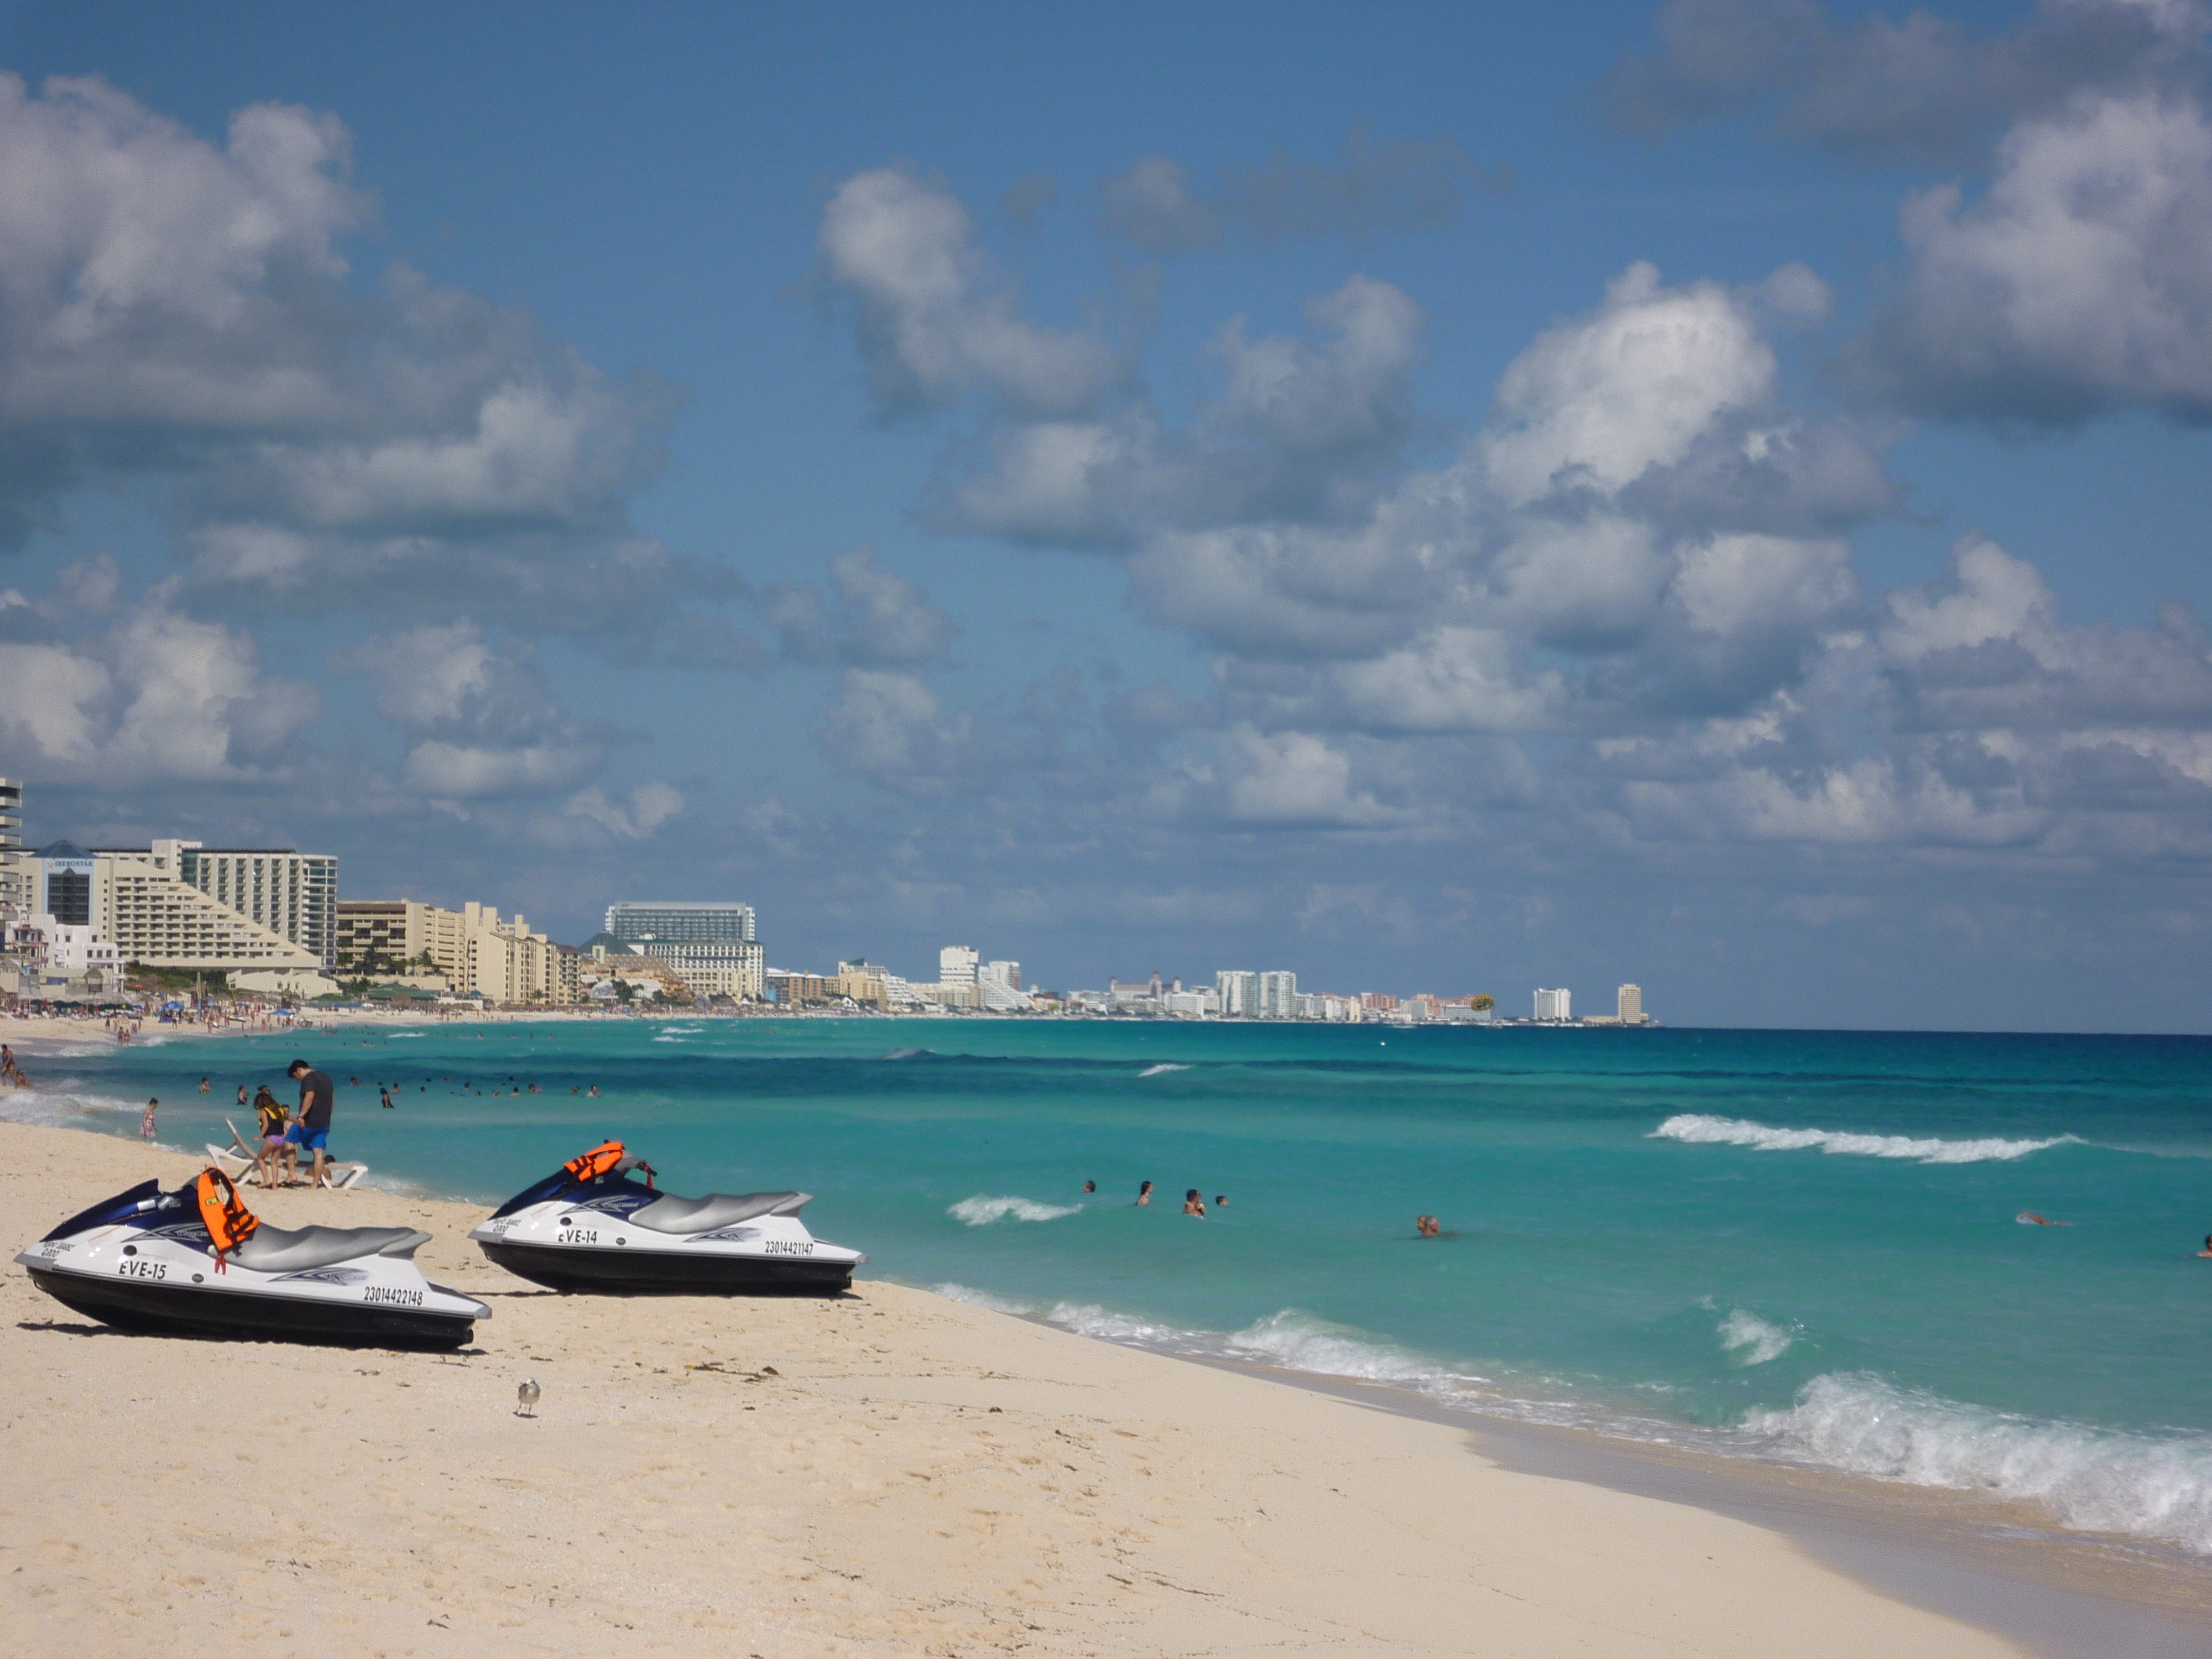
beach, landscape, sea, coast, water, sand, ocean, horizon, sky, shore, wave, vacation, vehicle, peaceful, holiday, calm, bay, blue, rest, body of water, mexico, beauty, costa, caribbean, cancun, cape, maya, motorcycle water, wind wave